2009 Israeli legislative election

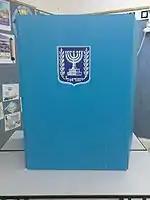
A privacy divider to ensure ballot secrecy

Legislative elections were held in Israel on 10 February 2009 to elect the 120 members of the eighteenth Knesset. These elections became necessary due to the resignation of Prime Minister Ehud Olmert as leader of the Kadima party, and the failure of his successor, Tzipi Livni, to form a coalition government. Had Olmert remained in office or had Livni formed a coalition government, the elections would have been scheduled for 2010 instead.